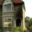
Label: house